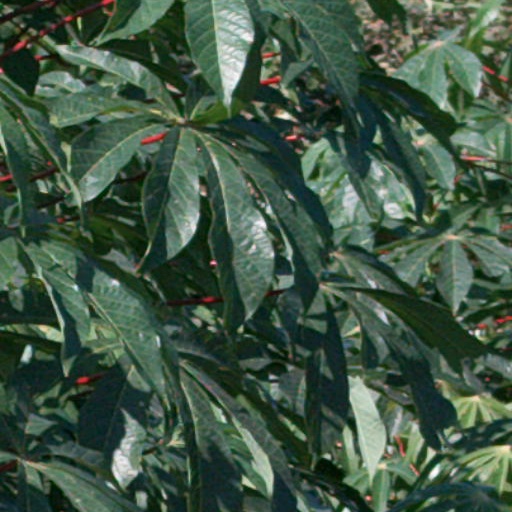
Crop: cassava